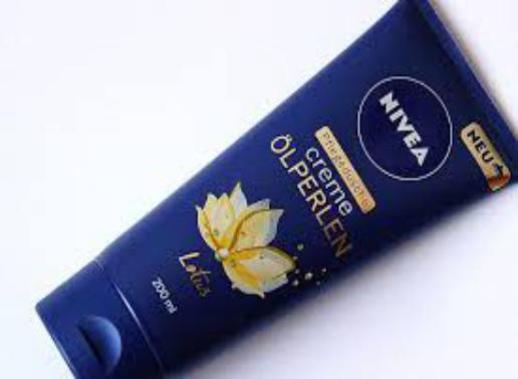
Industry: Necessities